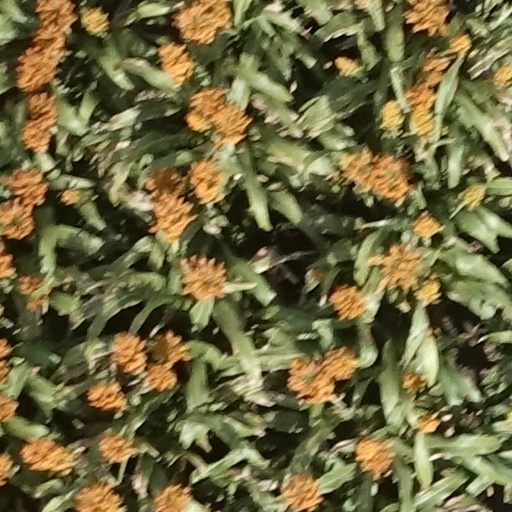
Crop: sorghum